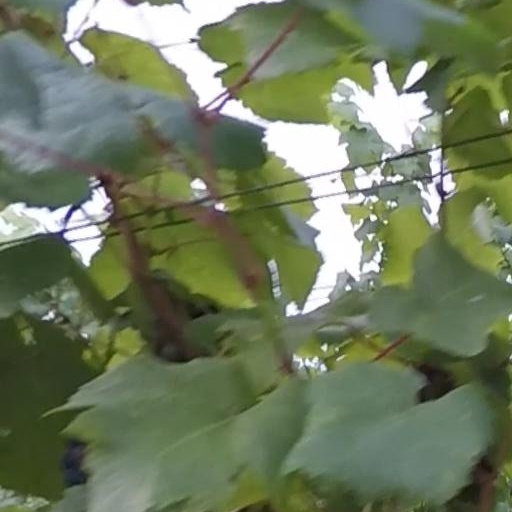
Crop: grape